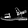
Label: Sandal